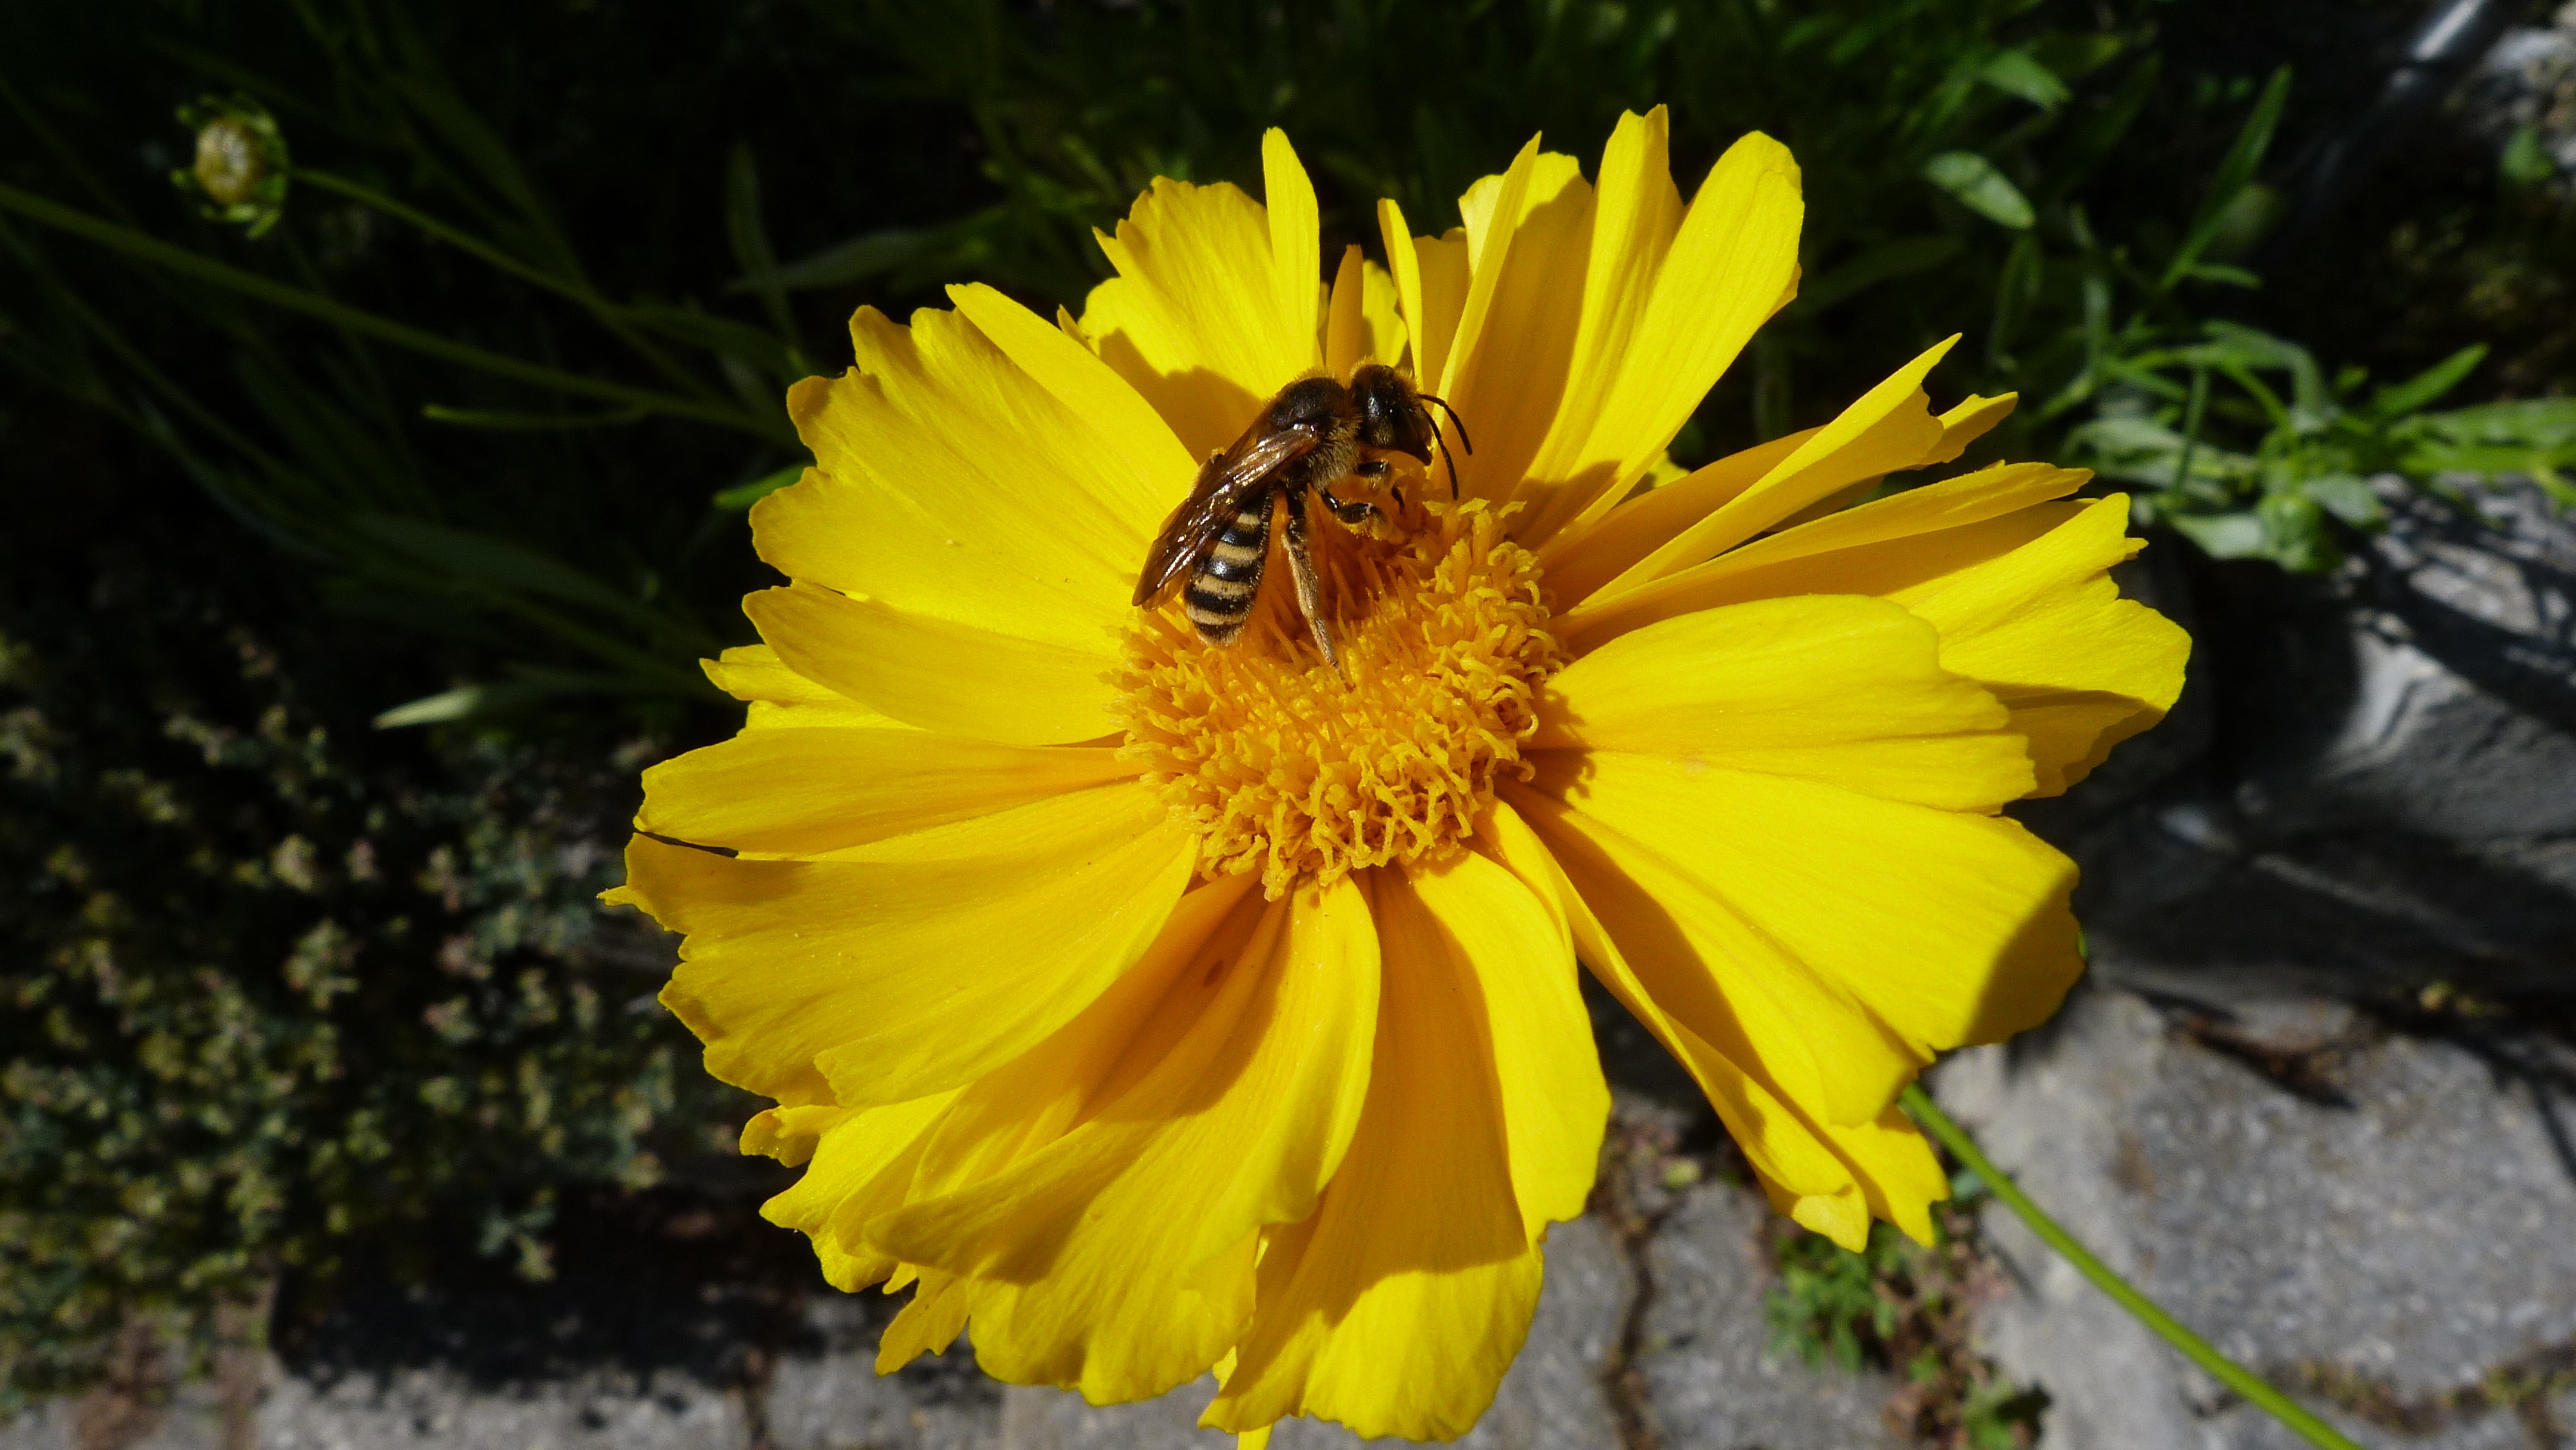
nature, plant, flower, petal, spring, insect, macro, botany, yellow, garden, flora, fauna, invertebrate, wildflower, bee, nectar, forage, macro photography, flowering plant, honey bee, daisy family, annual plant, land plant, membrane winged insect